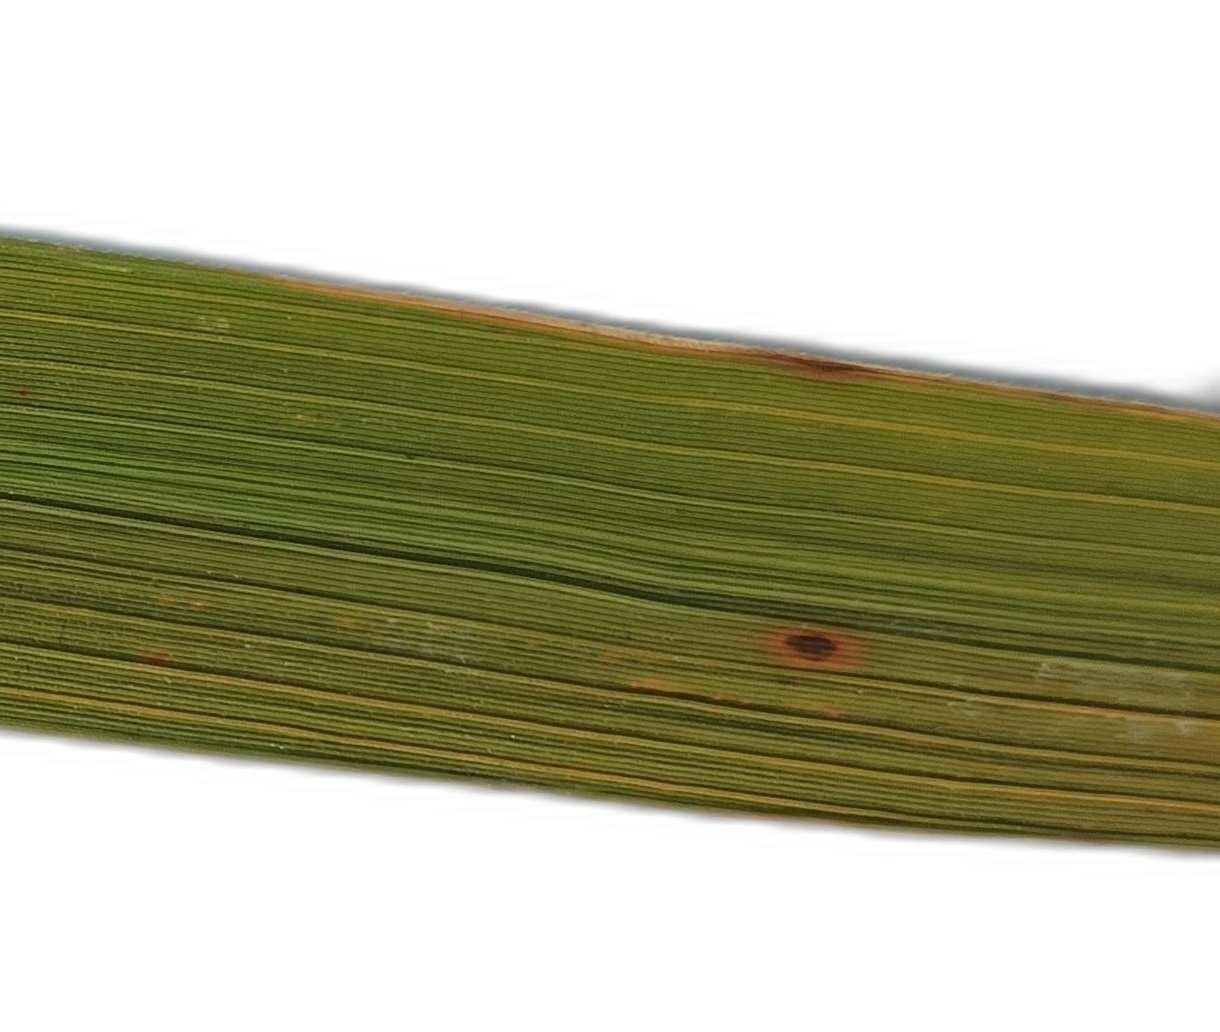
Label: Rice Blast